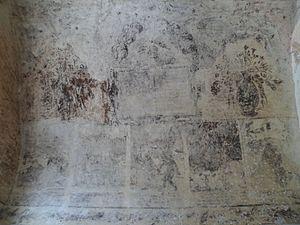
Église Saint-Martin de fr:Saint-Martin-de-Bonfossé
Saint-Martin-de-Bonfossé est une commune française, située dans le département de la Manche en région Normandie, peuplée de 529 habitants.